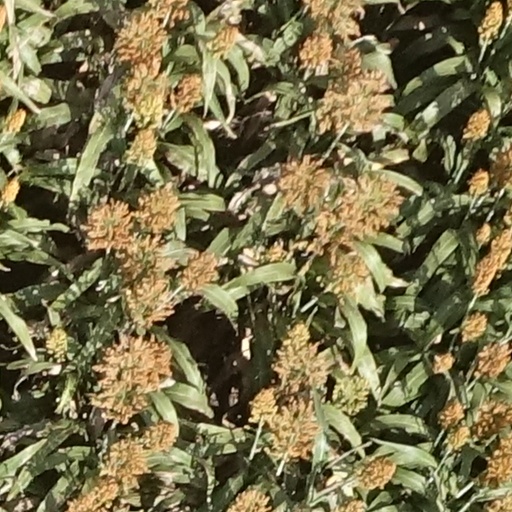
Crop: sorghum